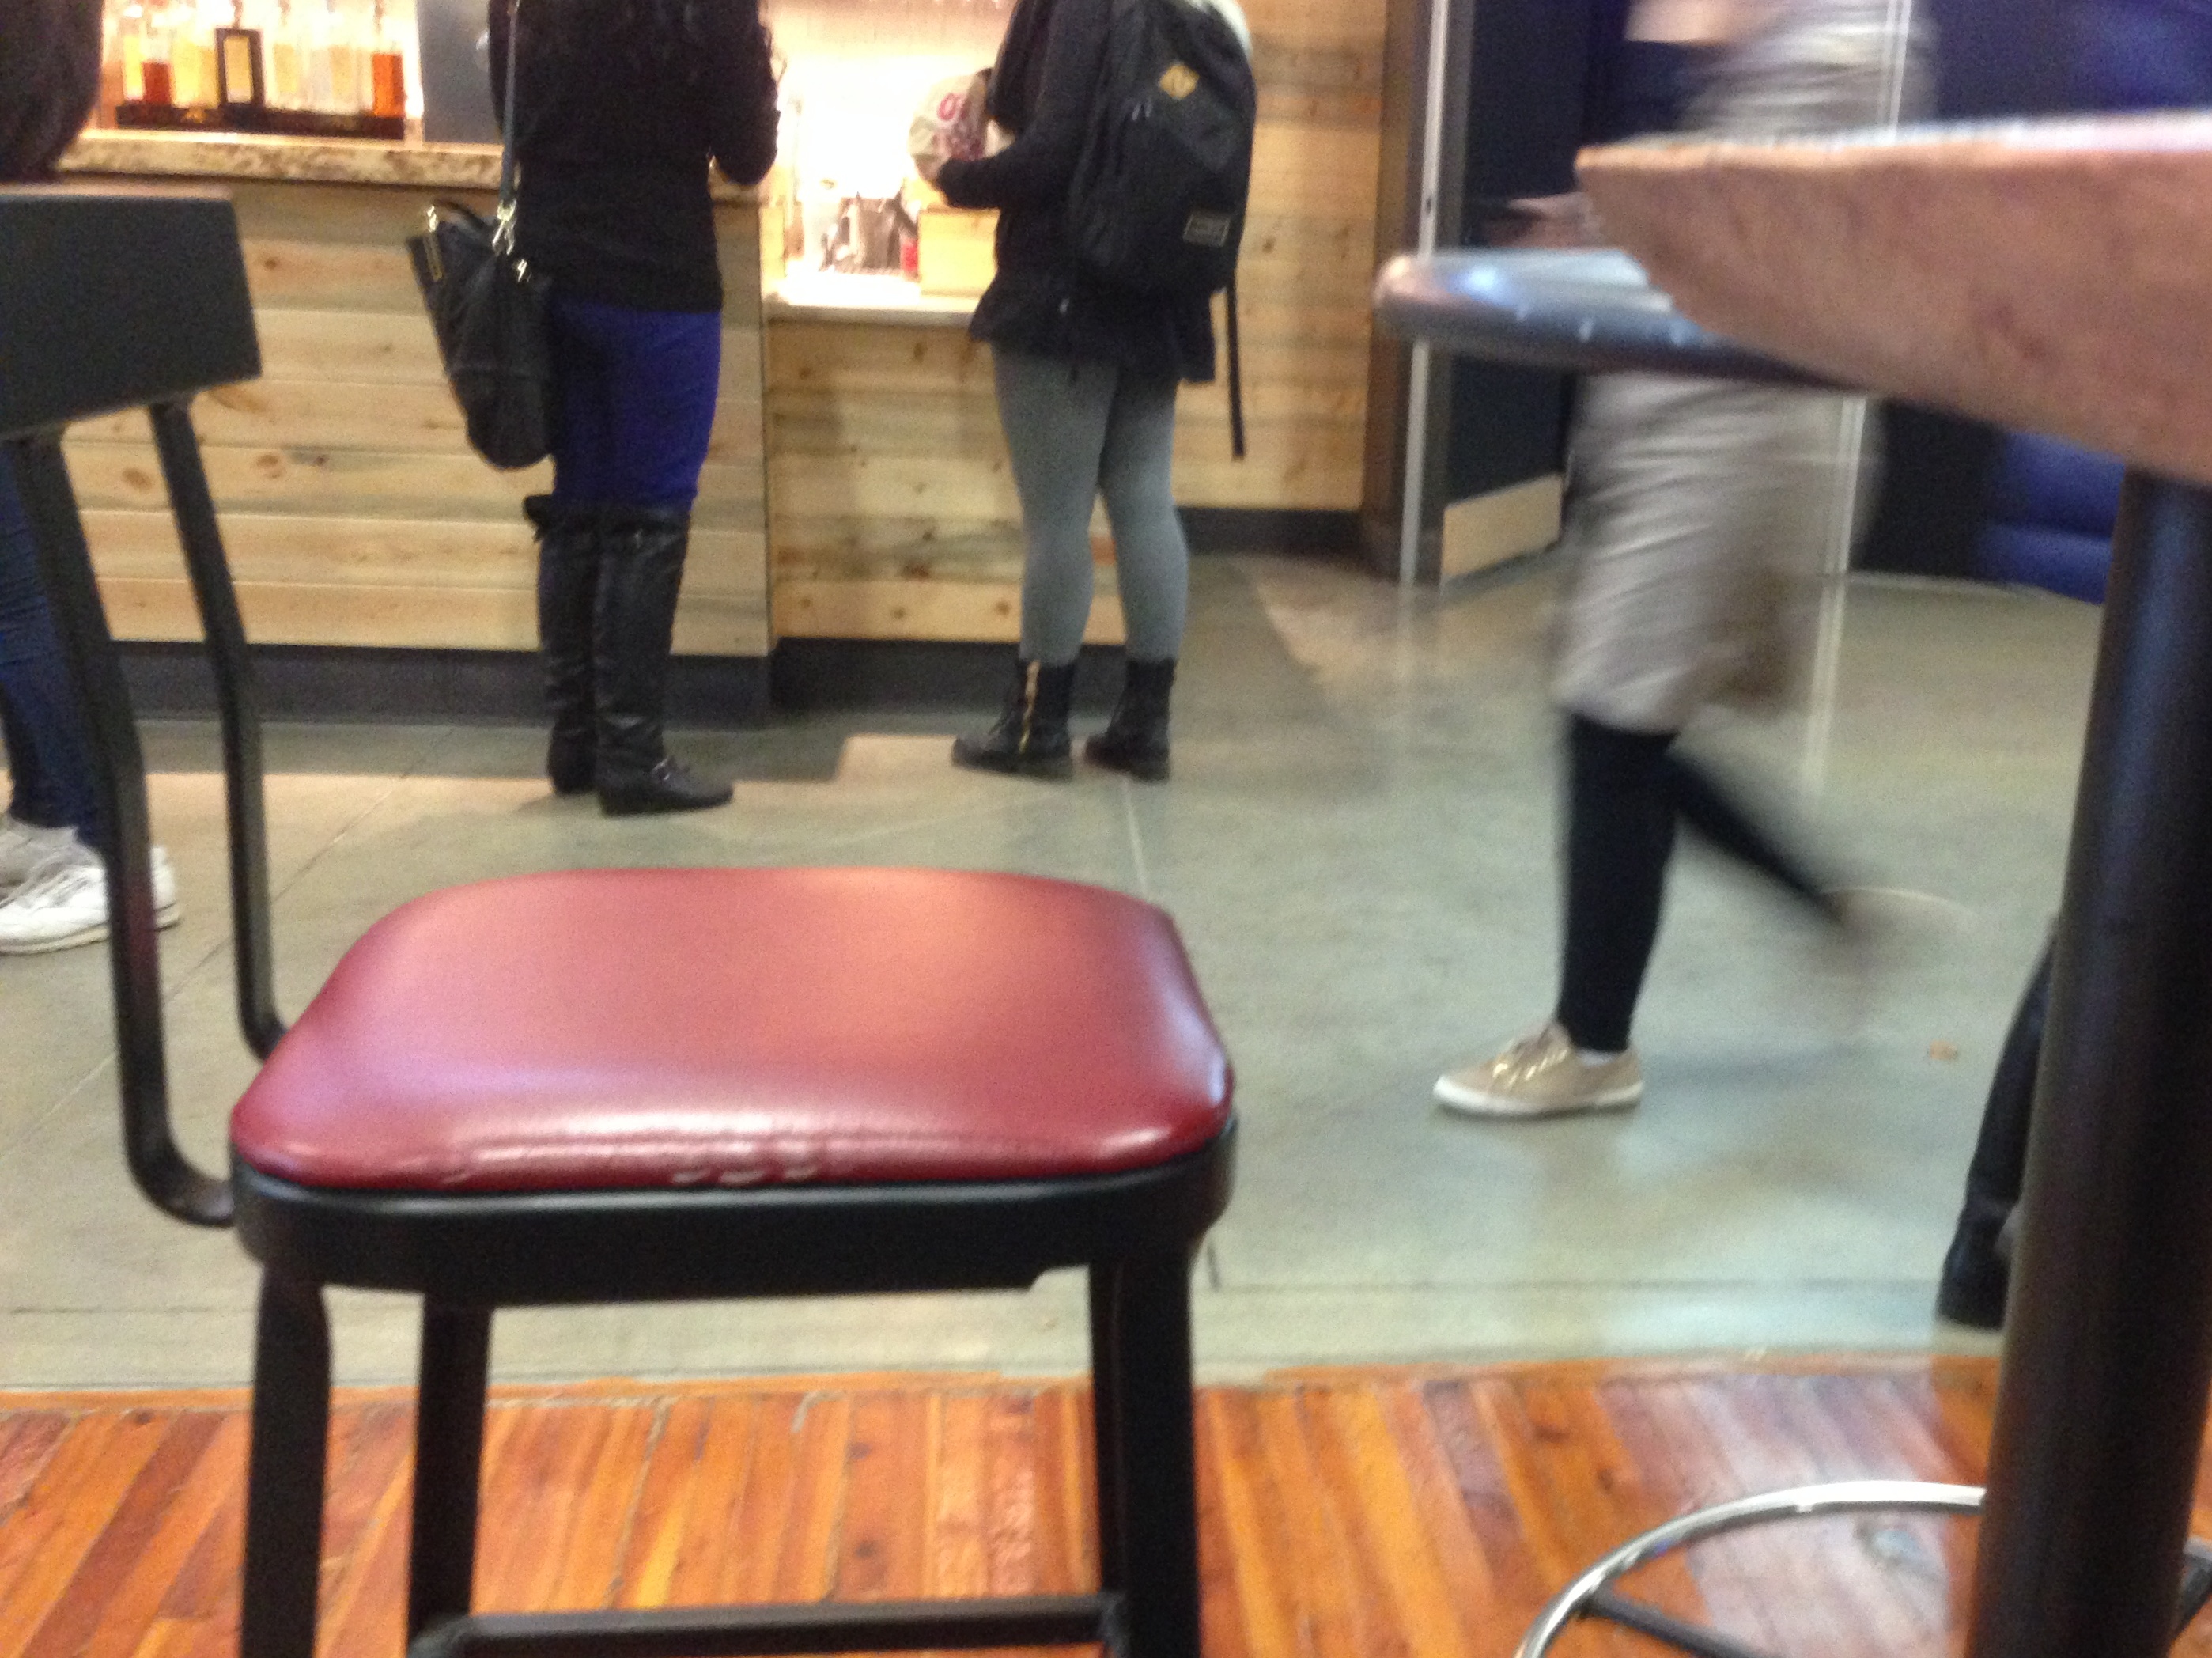
table, chair, sitting, furniture, room, human positions